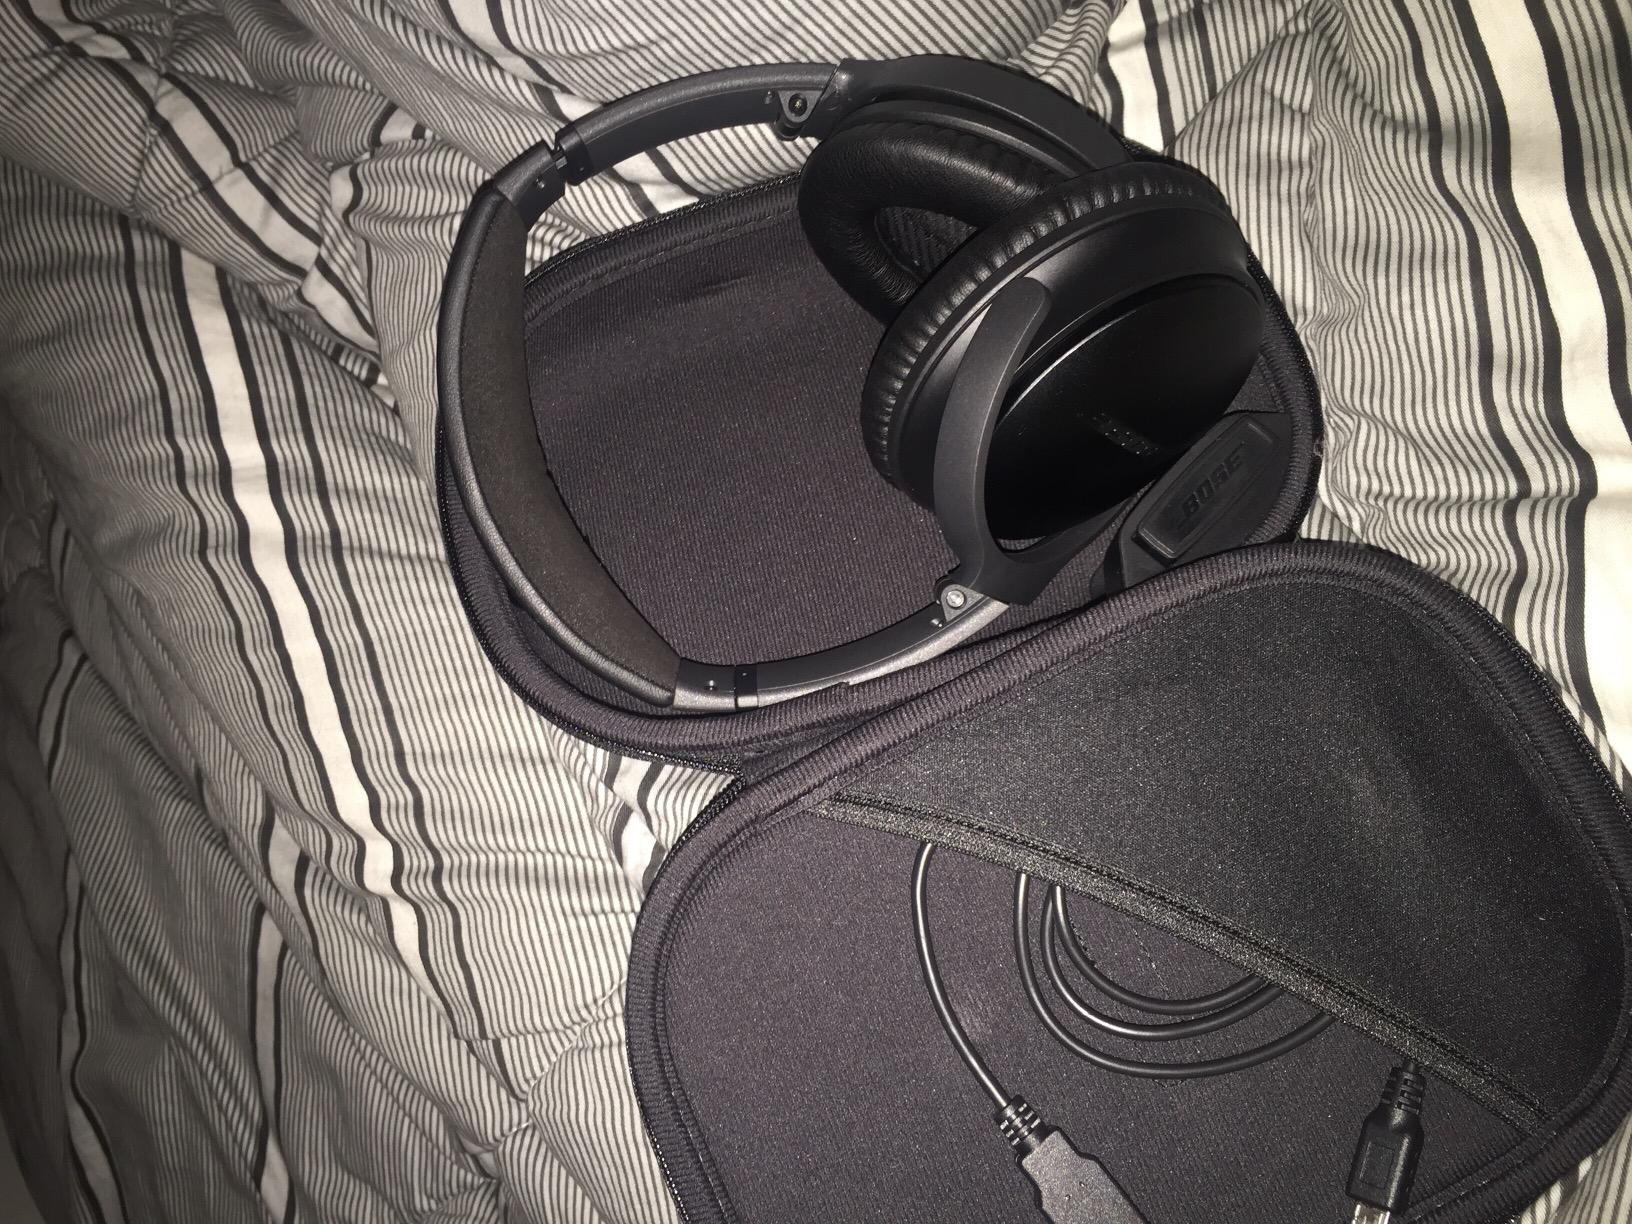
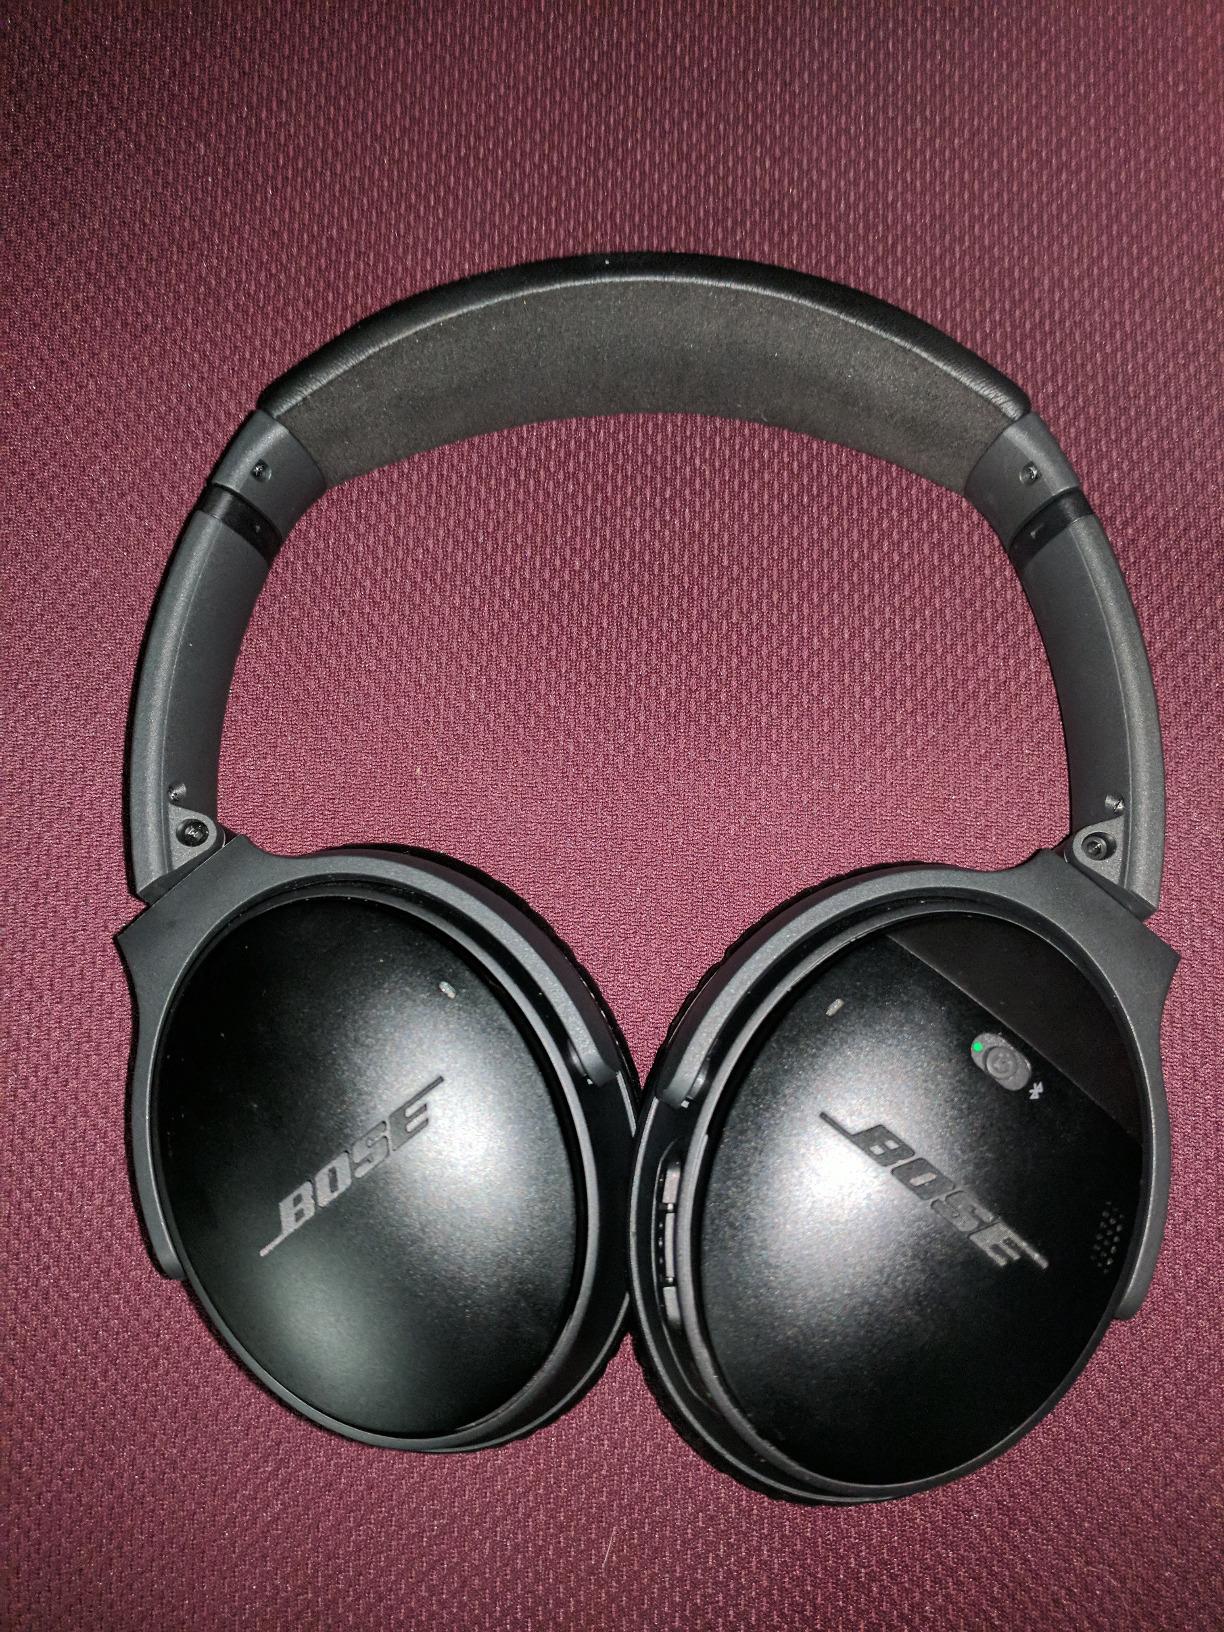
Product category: headphones
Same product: yes